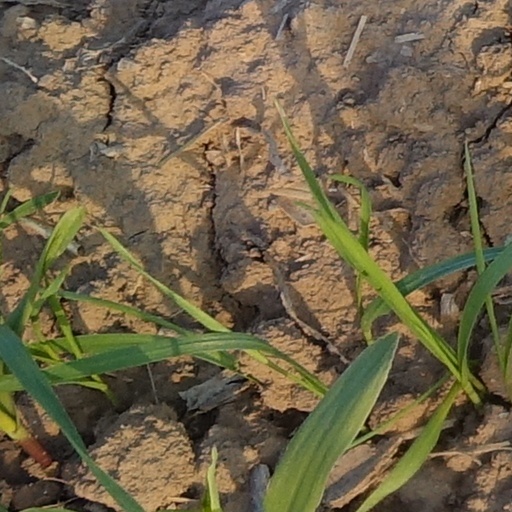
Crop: wheat